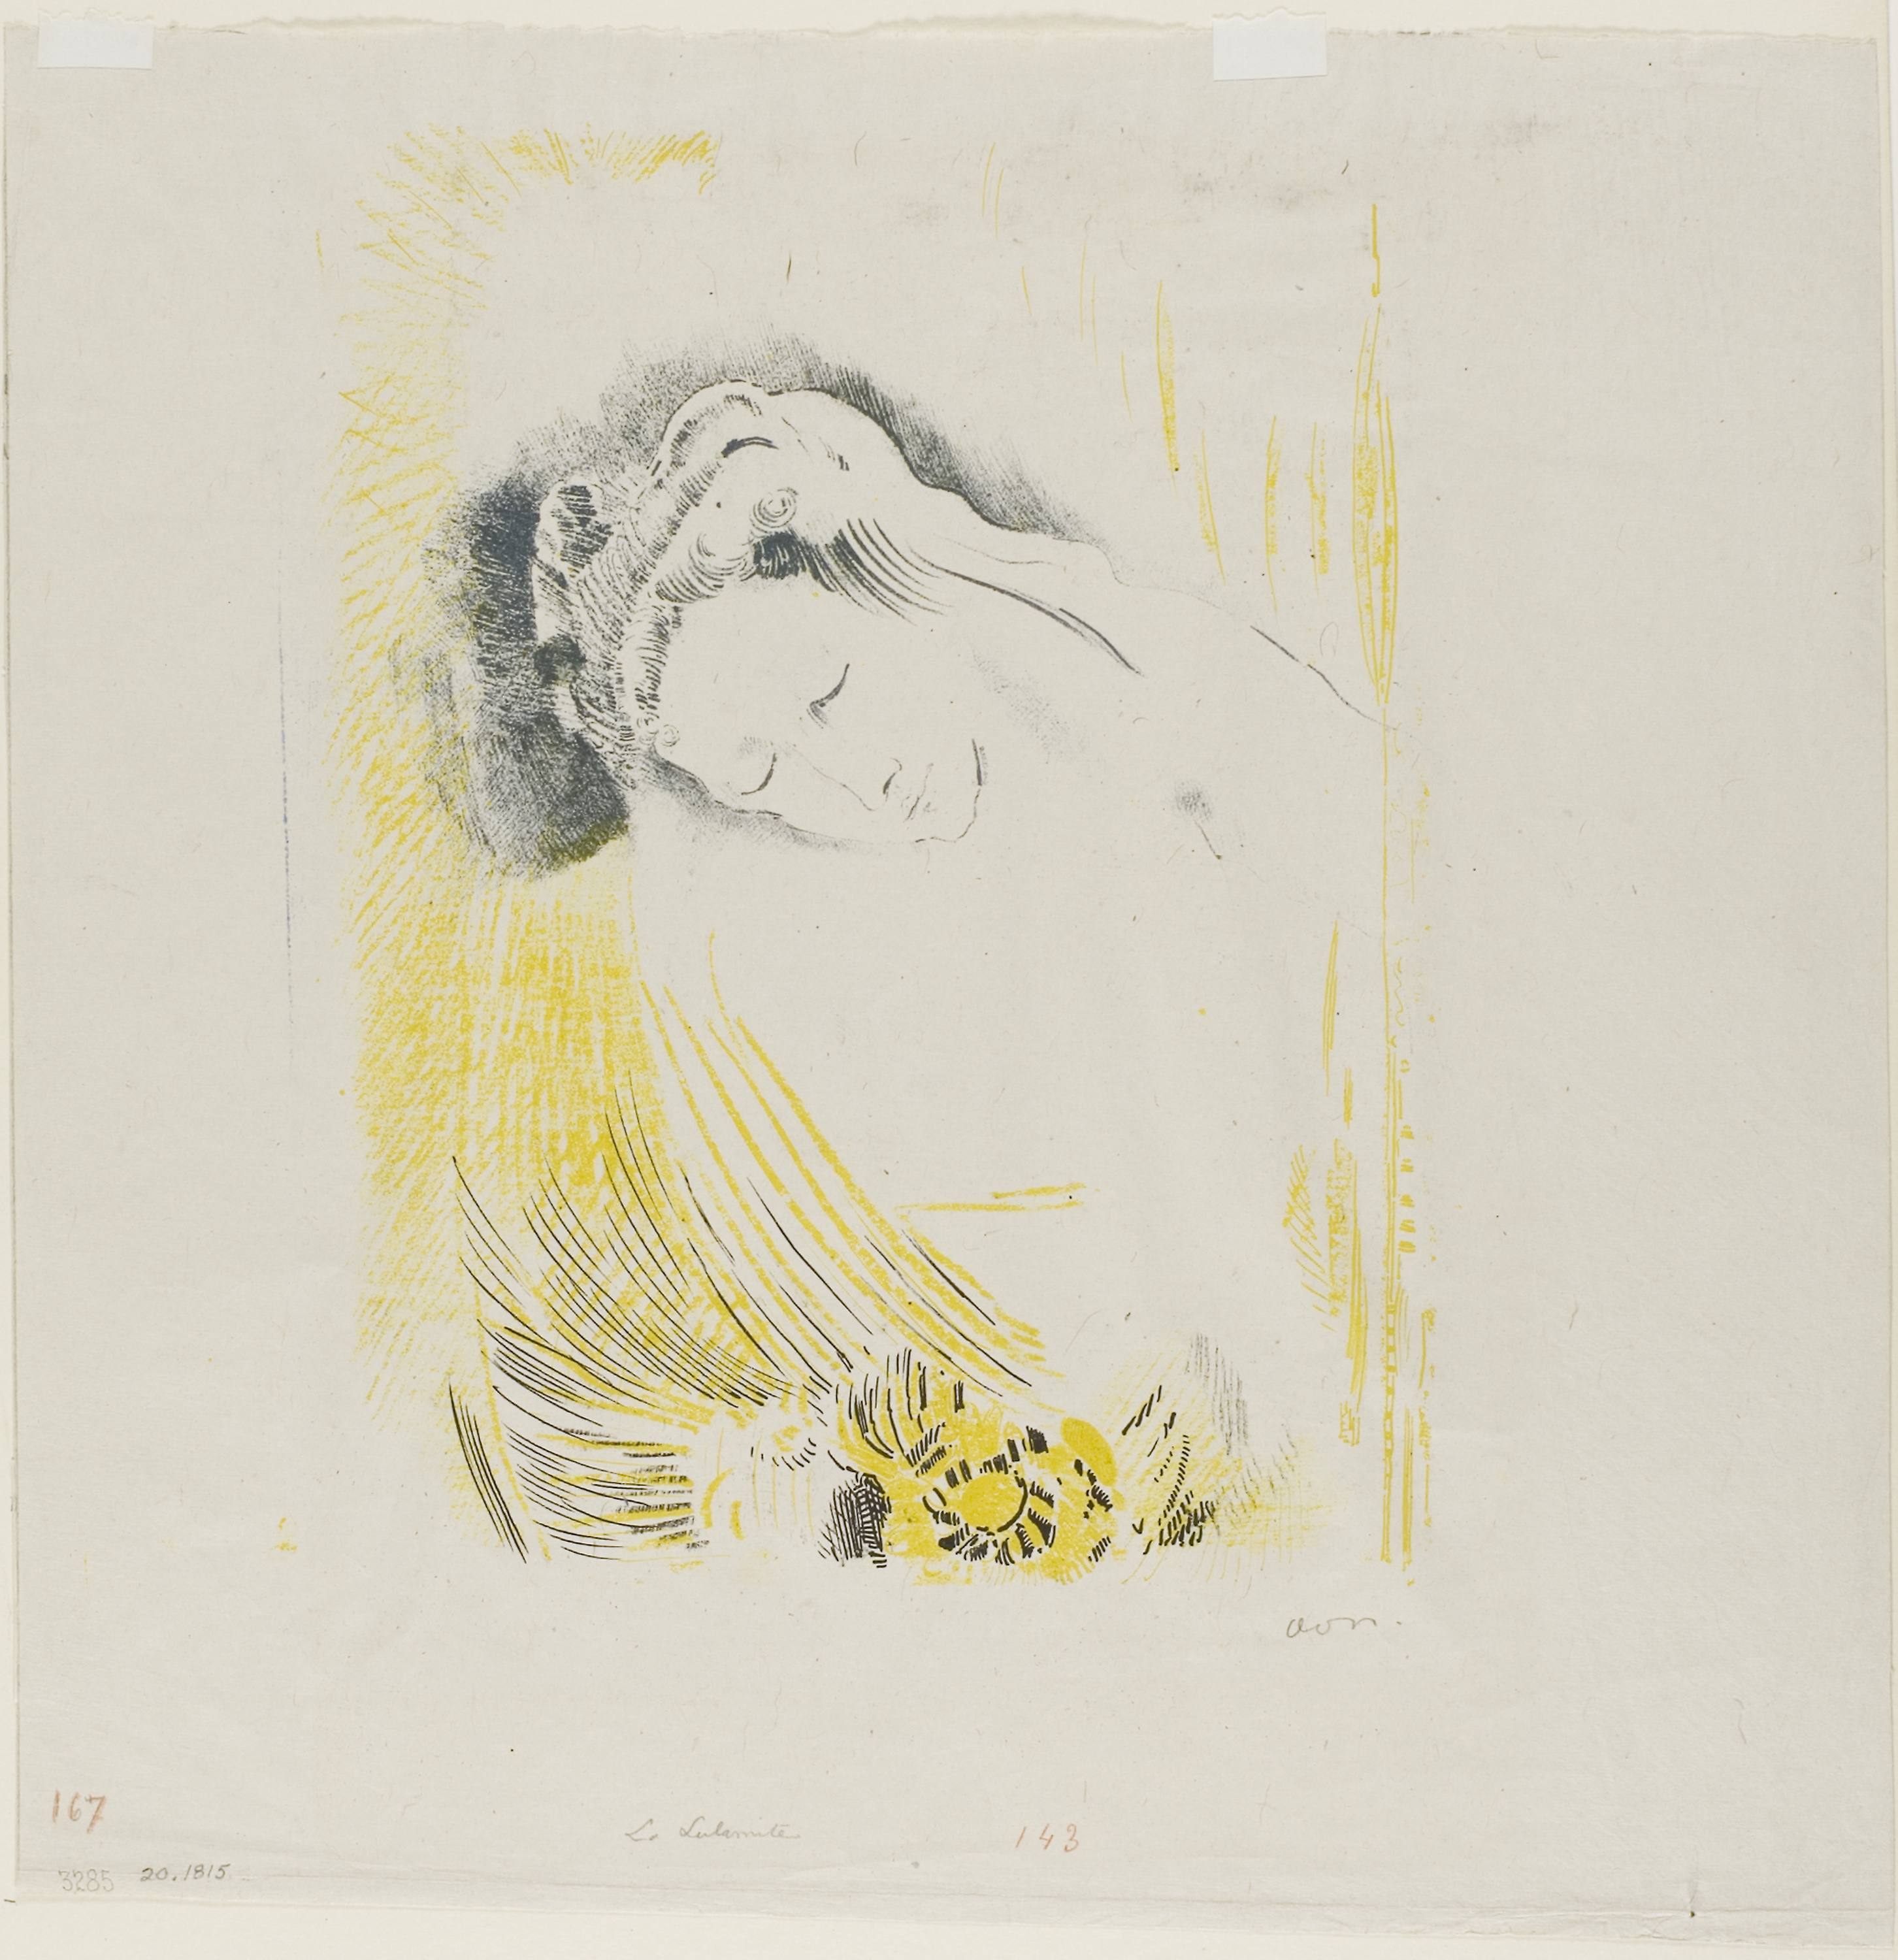
yellow, art, drawing, painting, illustration, artwork, portrait, printmaking, paper, modern art, font, self portrait, beak